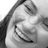
Emotion: happy